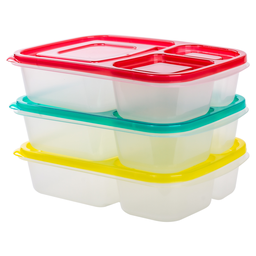
Label: plastic